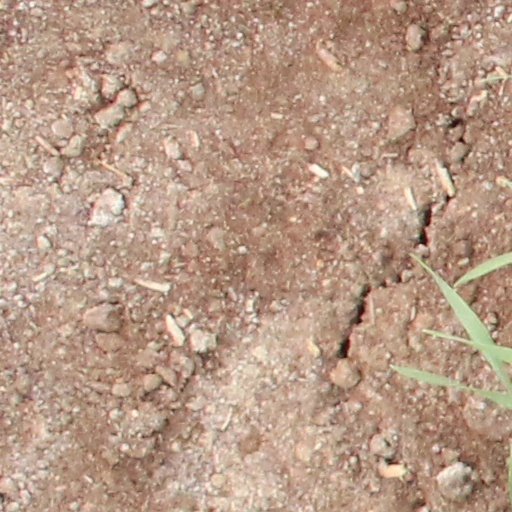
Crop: wheat